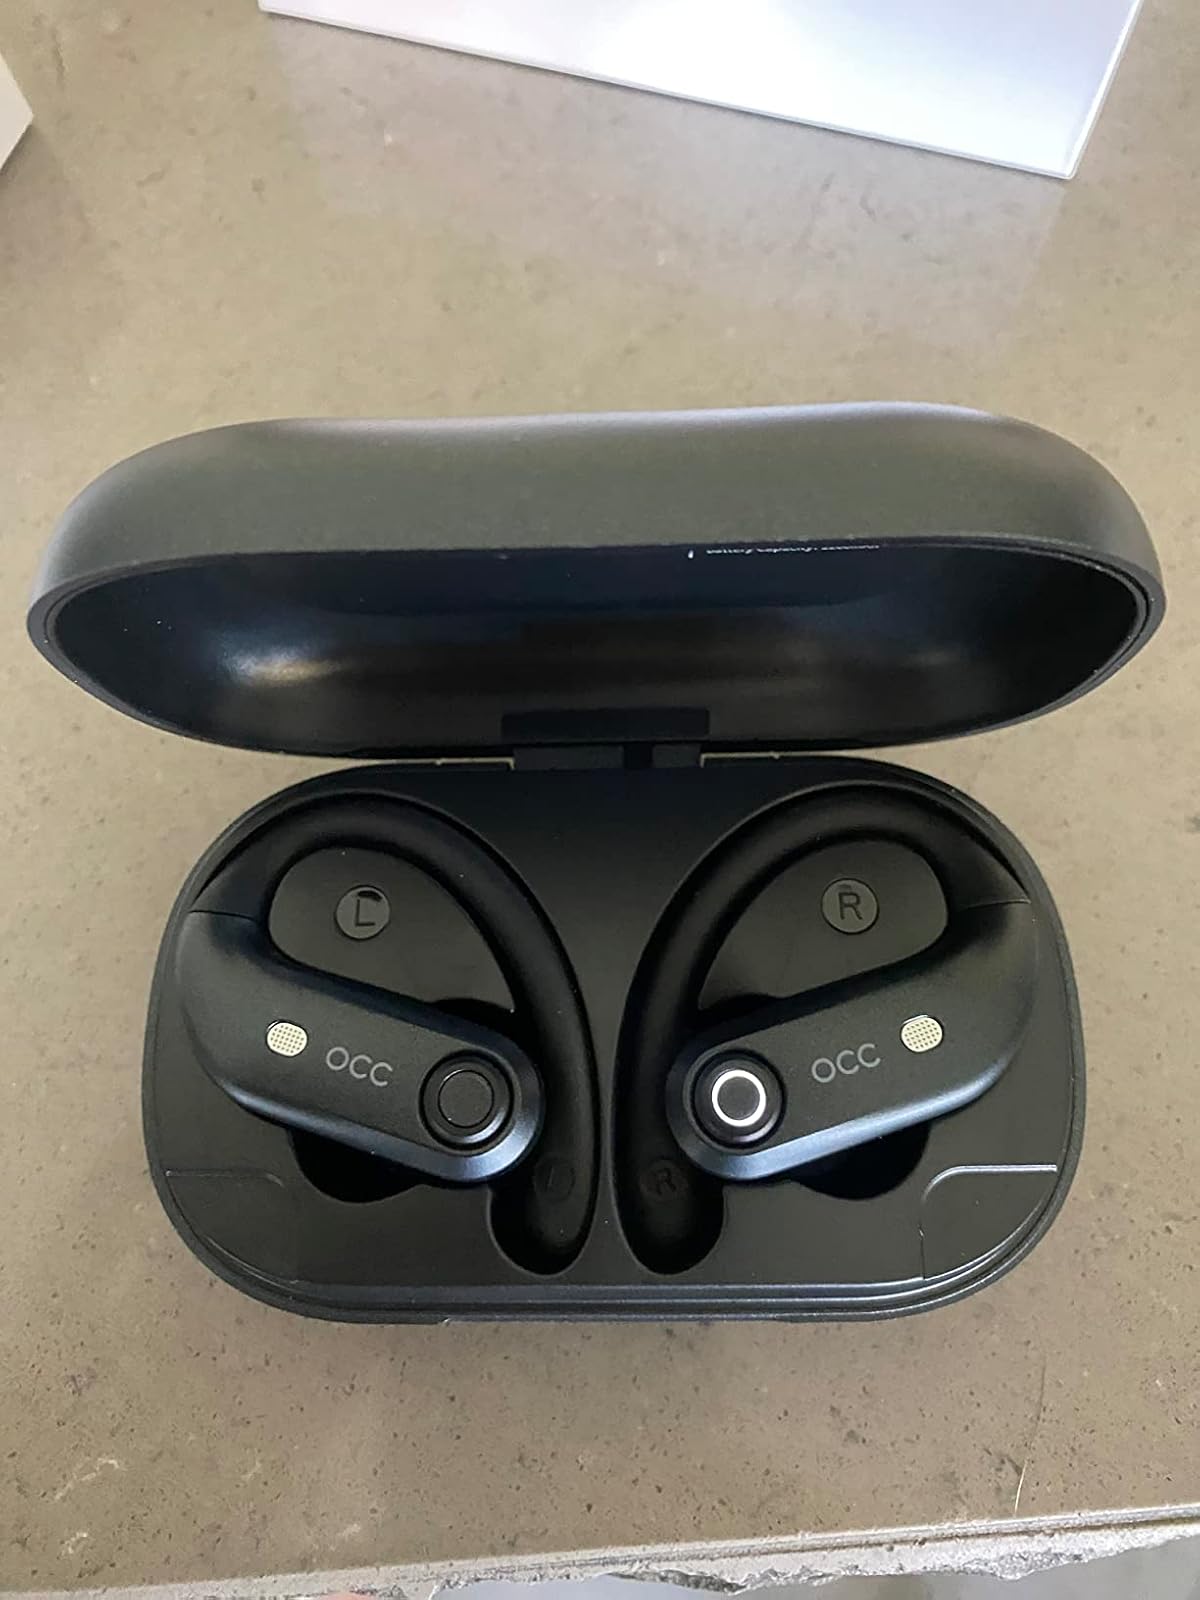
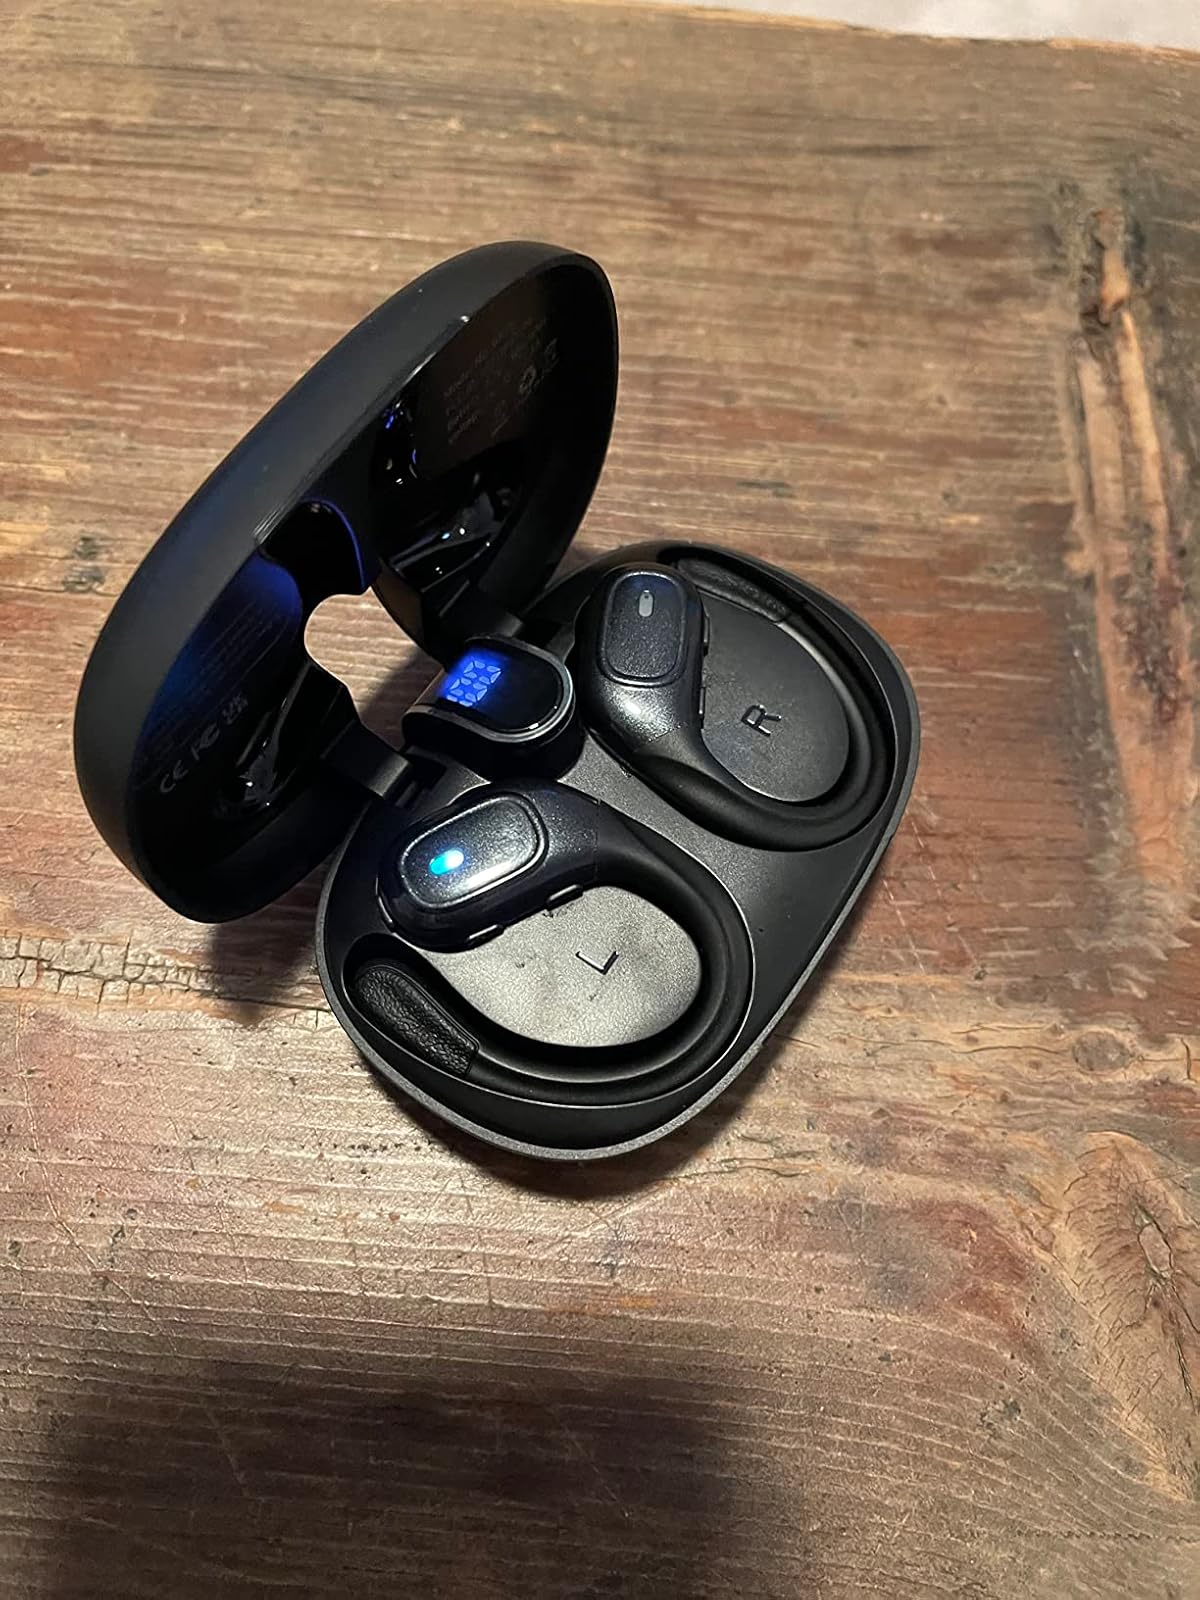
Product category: earbuds
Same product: no